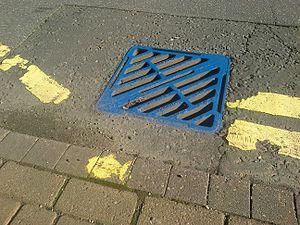
Le ruissellement urbain est le ruissellement de l'eau de pluie dans les villes et zones urbanisées. Il est un facteur majeur d'inondations et de pollution de l'eau dans les communautés urbaines du monde entier.